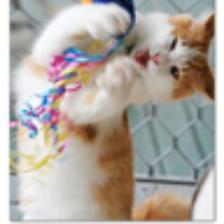
Label: NonHuman